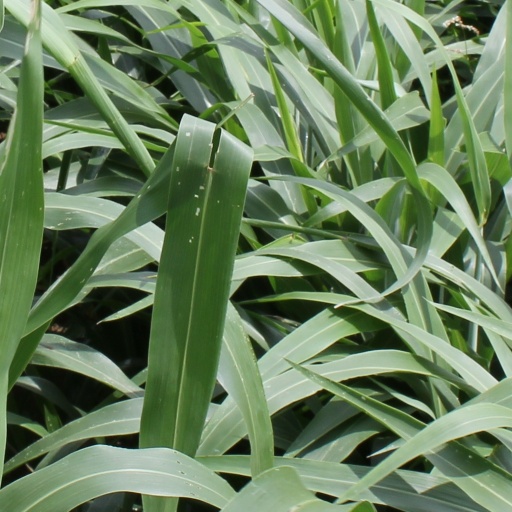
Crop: sorghum